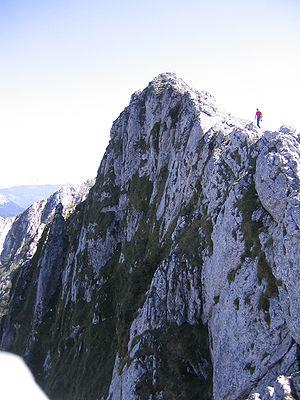
L'Elgoin est une montagne de 1 220 mètres d'altitude appartenant aux Montagnes basques. Il est situé en Biscaye au Pays basque.